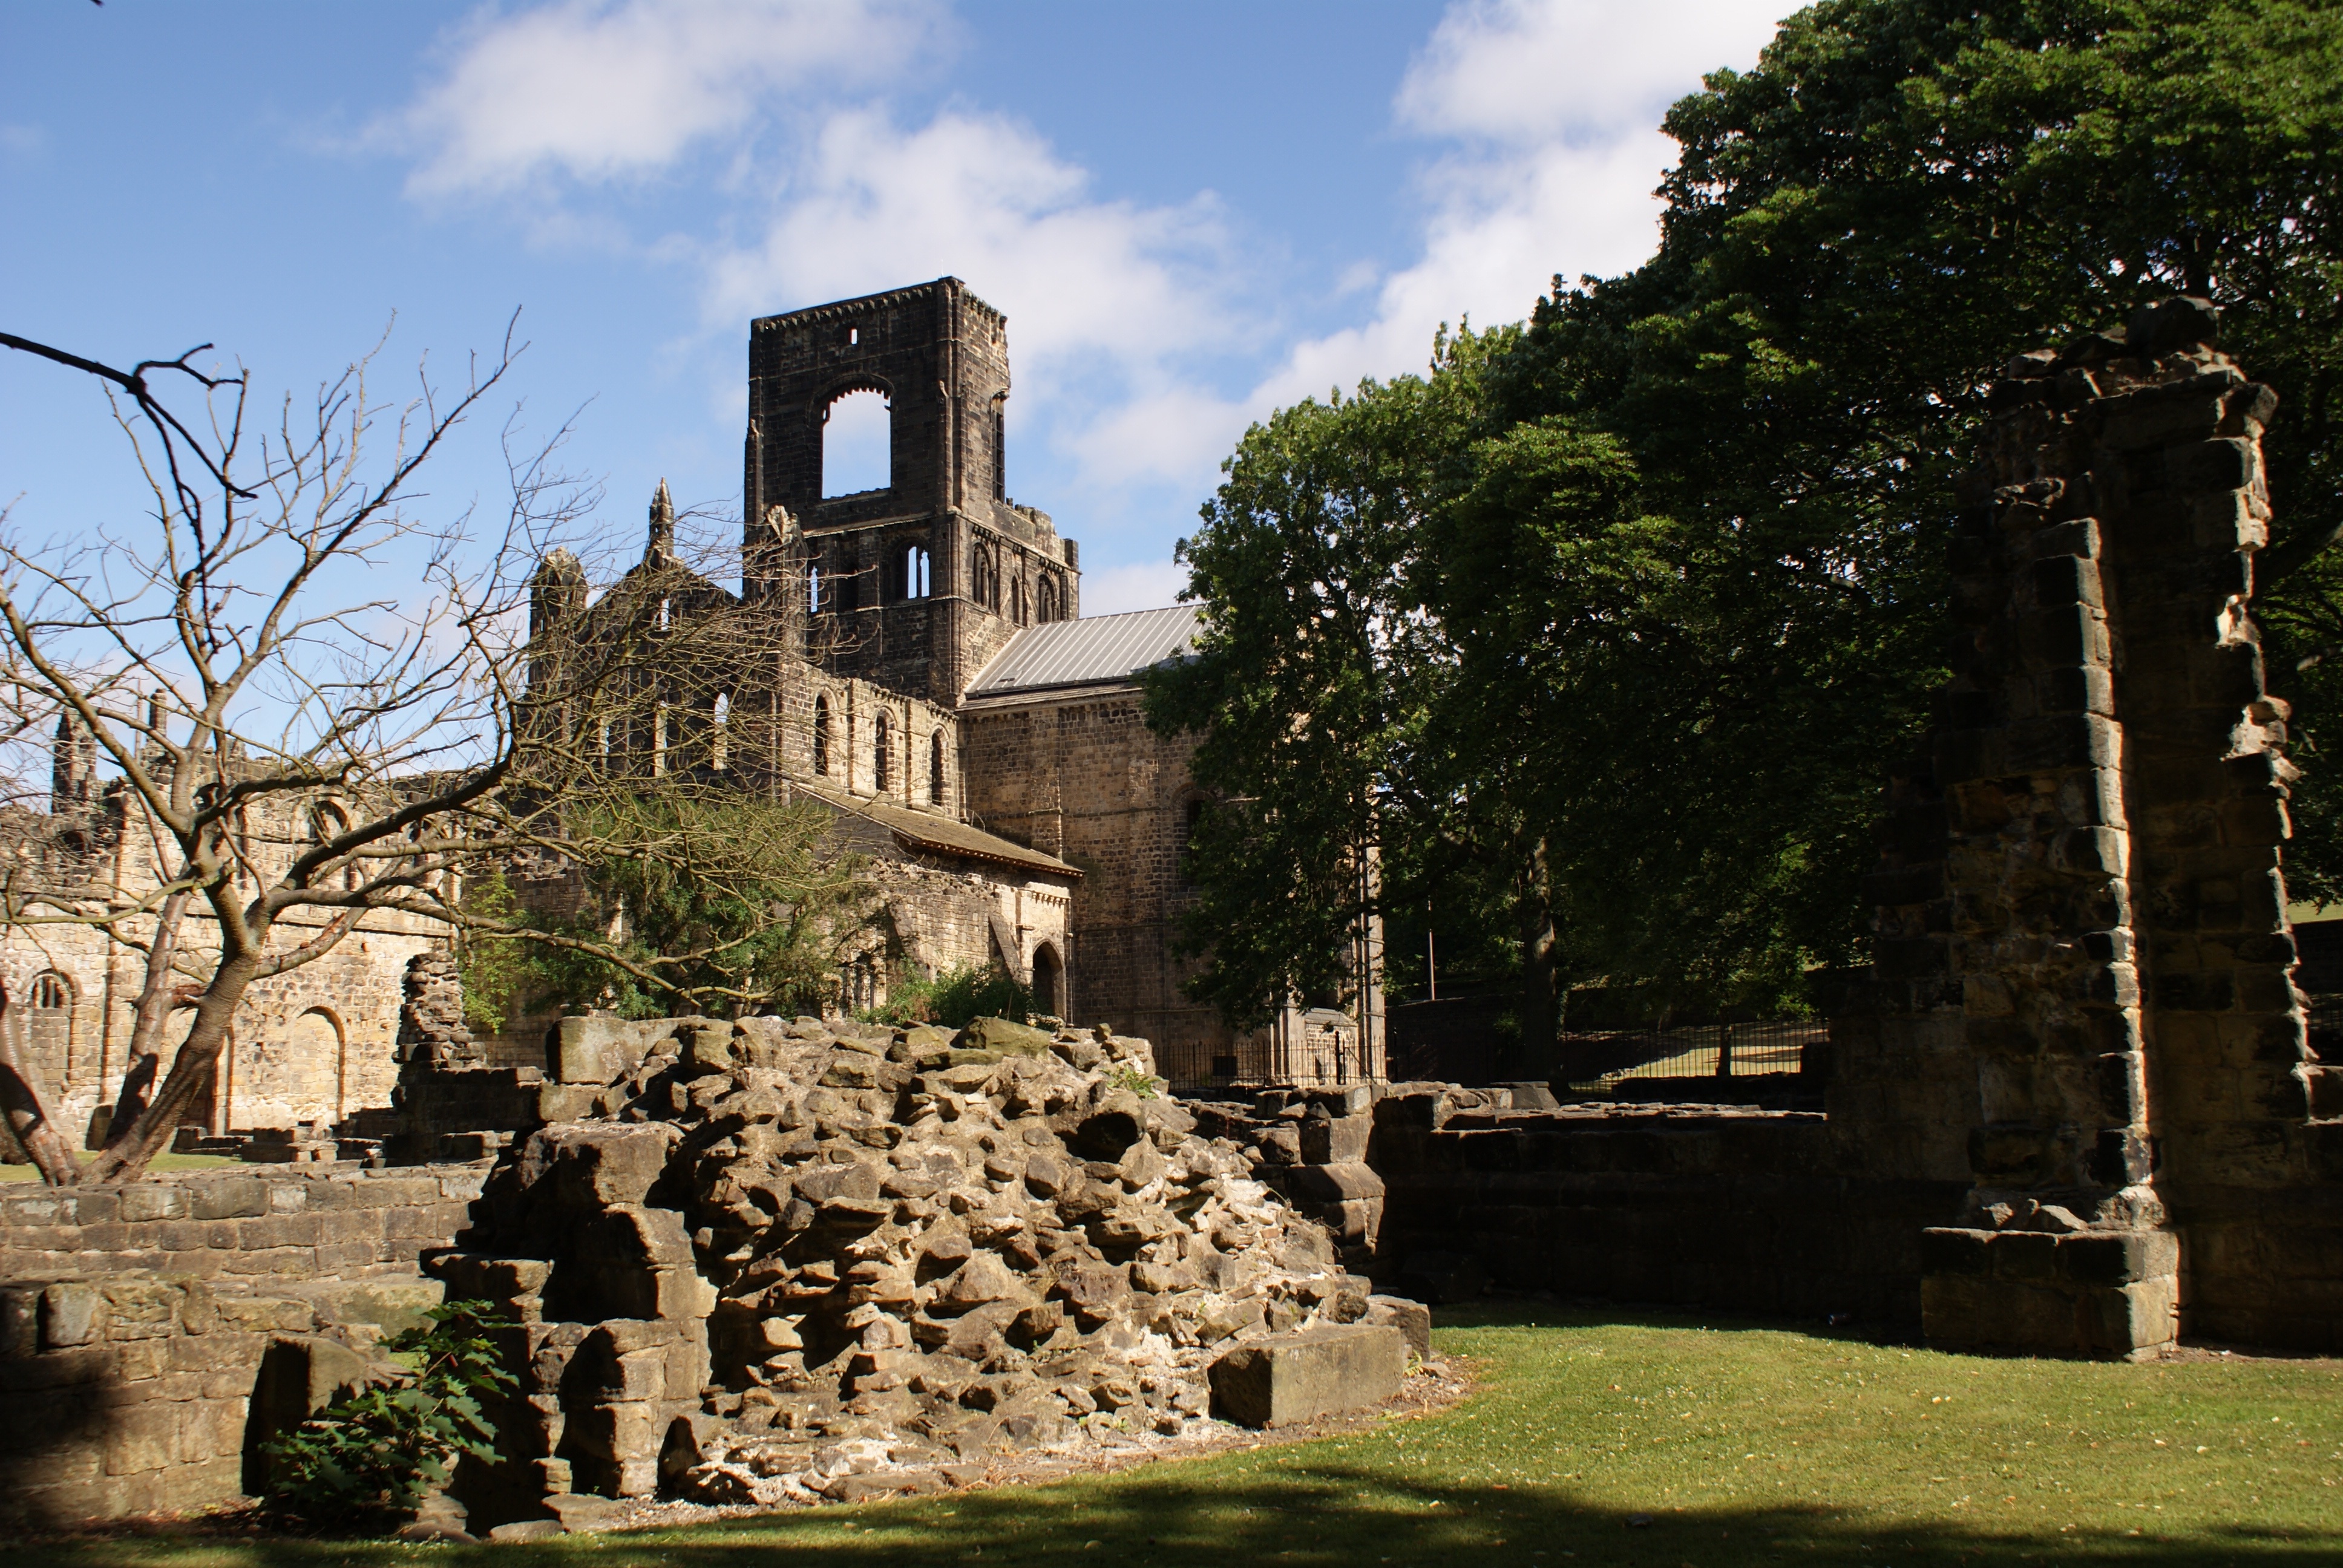
building, chateau, castle, landmark, fortification, tourism, place of worship, leeds, ruins, monastery, history, abbey, estate, kirkstall abbey, ancient building, ancient history